East End Angels

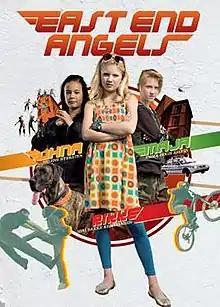

East End Angels is a 2010 Norwegian children's film directed by Lars Berg, starring Emma Høgh Åslein, Nini Bakke Kristiansen and Helene Nybråten. 12-year old Maja (Høgh Åslein), Rikke (Bakke Kristiansen) and Ohna (Nybråten) are planning on doing nothing all summer. Then Ohna's family gets framed for involvement in the drug trade, and the girls have to solve the mystery.